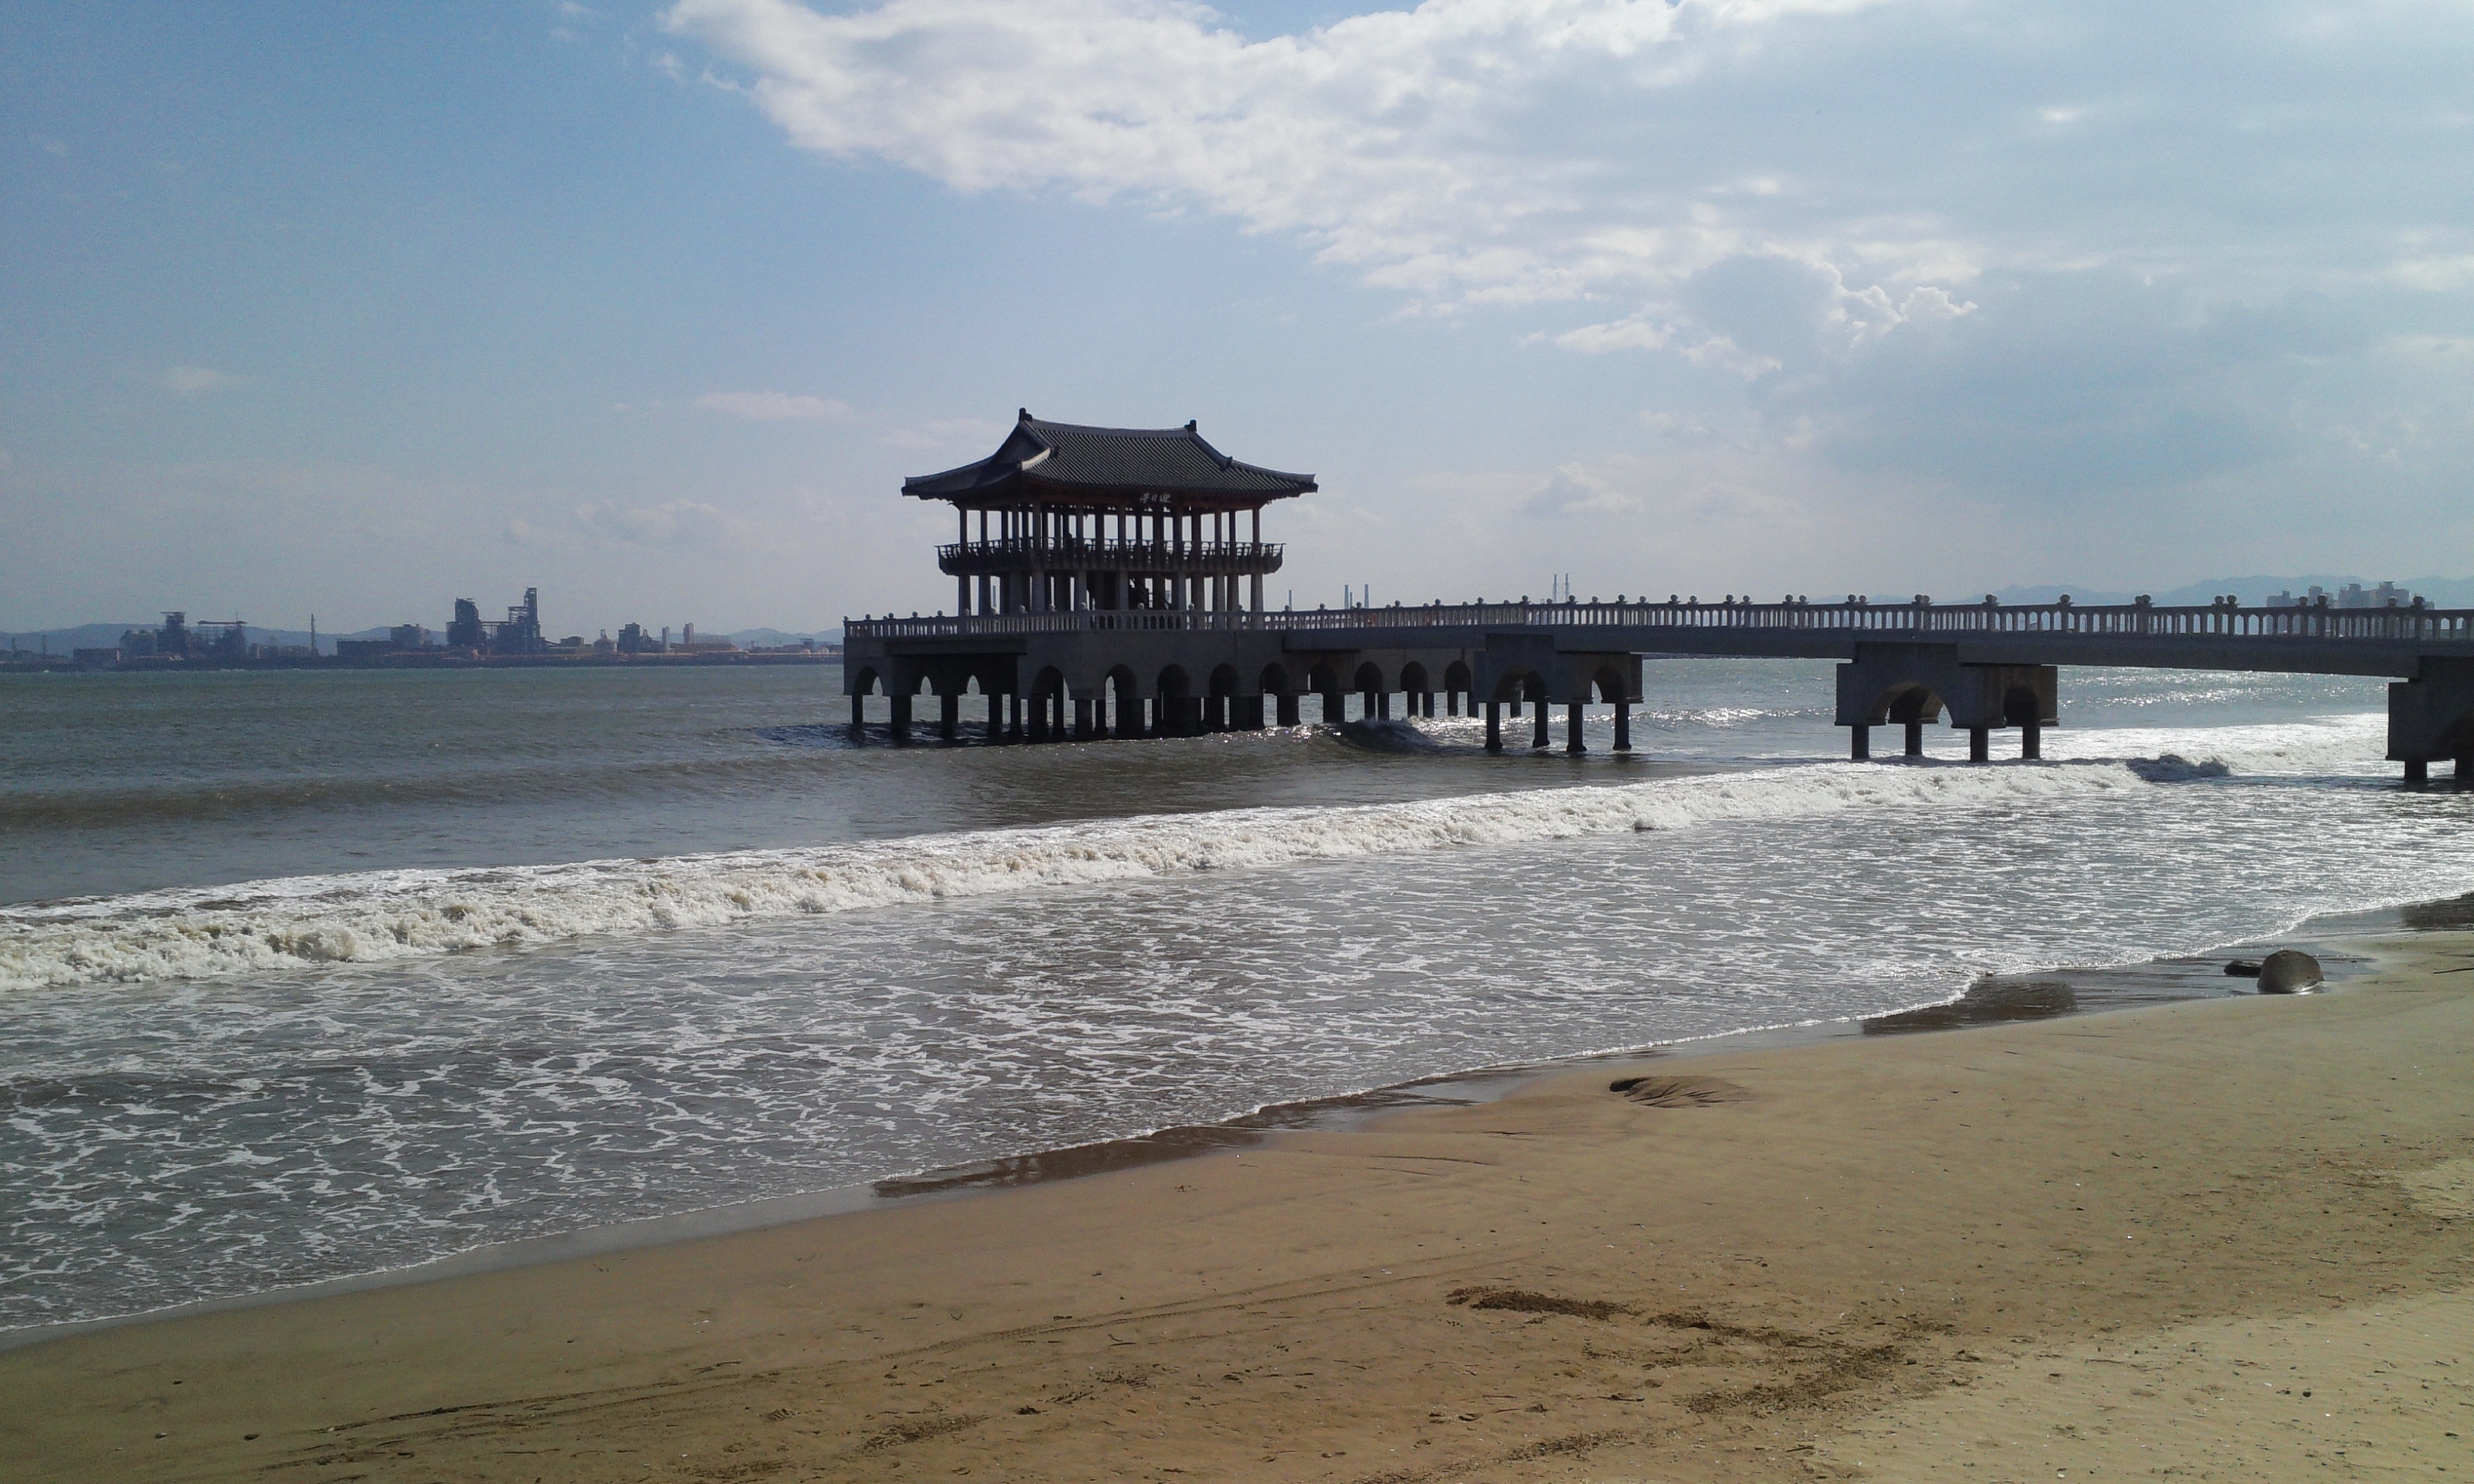
beach, landscape, sea, coast, nature, ocean, sky, boardwalk, shore, wave, coastal, pier, walkway, vacation, tower, scenery, bay, body of water, korea, belvedere, breakwater, republic of korea